Blora Residency

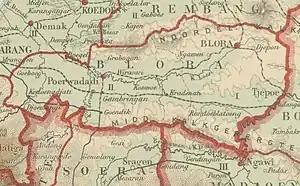
1928 map of Blora Residency

Blora Residency was an administrative division (Residency) of Central Java province of the Dutch East Indies with its capital at Blora, which existed between 1928 and 1931. It was significantly larger than the present-day Blora Regency, as it also contained Grobogan Regency and Purwodadi.